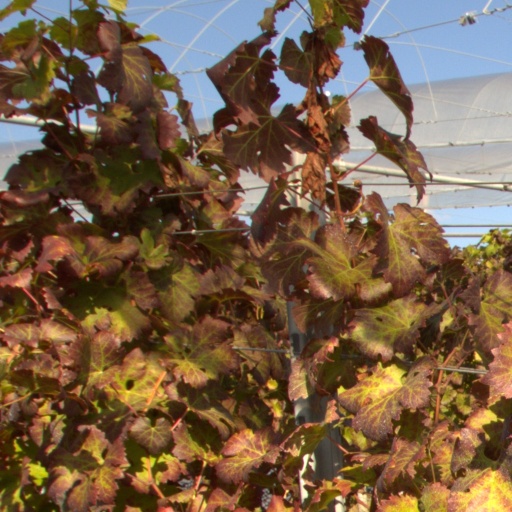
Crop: grape